History of Iceland

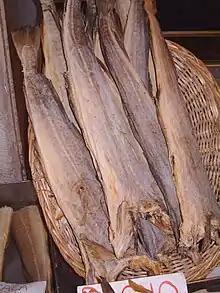
For a long period, stockfish trade made up the bulk of Iceland's exports.

The settlers of Iceland were predominantly pagans and worshiped the Norse gods, among them Odin, Thor, Freyr, and Freyja. By the tenth century, political pressure from Europe to convert to Christianity mounted. As the end of the first millennium grew near, many prominent Icelanders had accepted the new faith.